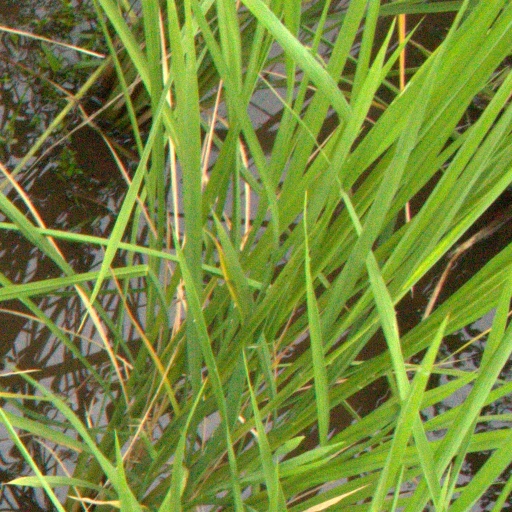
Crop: rice